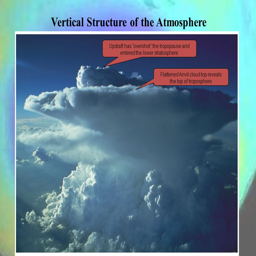
vertical structure of the atmosphere